Barbara Thompson (castaway)

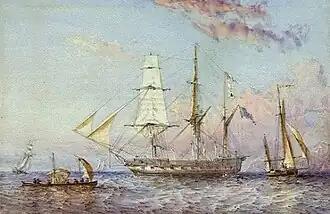
HMS "Rattlesnake", which rescued Barbara Thompson, by Oswald Walters Brierly

Barbara Crawford Thompson (c. 1831–1912) was a Scottish woman who, as a teenaged girl, survived a shipwreck in the Torres Strait Islands of Australia and spent five years living with the local Kaurareg people. She was possibly the sole survivor of the November 1844 wreck of the cutter "America", which ran onto Madjii Reef at Horn Island in Endeavour Strait near Cape York, Queensland.